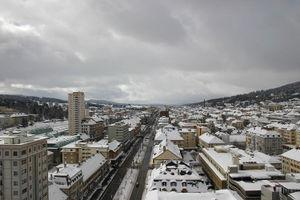
La Route principale 20 est une route principale suisse reliant Le Locle dans le Jura neuchâtelois à Neuchâtel au bord du lac homonyme en passant par La Chaux-de-Fonds, elle relie par conséquent les trois principales villes du canton de Neuchâtel.
L'Ensemble urbain du XIXᵉ siècle de La Chaux-de-Fonds, canton de Neuchâtel en Suisse est un ensemble urbain cohérent du XIXᵉ siècle complet et significatif d'urbanisme lié à l'industrialisation. Il est reconnu comme bien culturel suisse d'importance nationale.